Sport in Italy

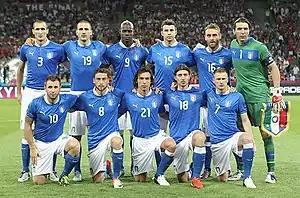
The Italy national football team in 2012. Football is the most popular sport in Italy.

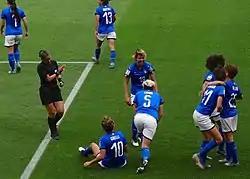
Italy during 2019 FIFA Women's World Cup match against Australia.

Sport in Italy has a long tradition. In several sports, both individual and team, Italy has good representation and many successes. The most popular sport in Italy is football. Italy's national football team is one of the world's most successful teams with four FIFA World Cup victories (1934, 1938, 1982 and 2006) and two UEFA Euro victories (1968 and 2021). Italian clubs have won 48 major European trophies, making Italy the second most successful country in European football. Italy's top-flight club football league is named Serie A and is followed by millions of fans around the world.